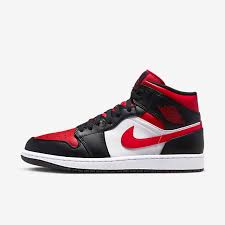
Label: Sneaker